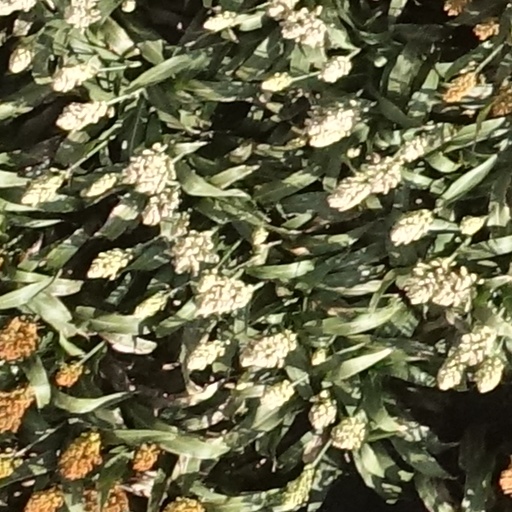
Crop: sorghum